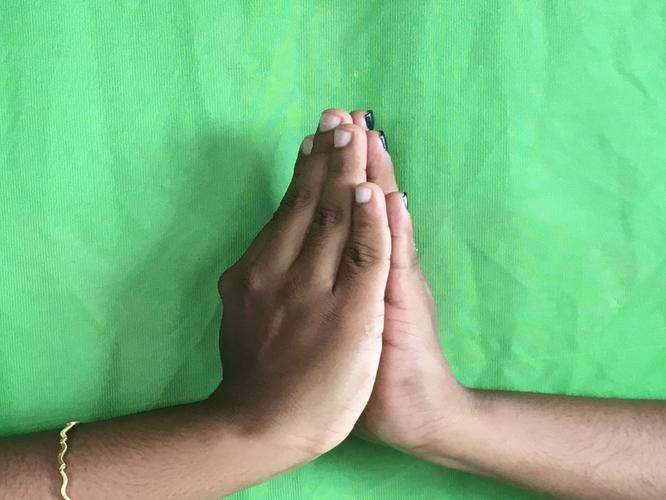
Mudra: Anjali
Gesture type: double_hand